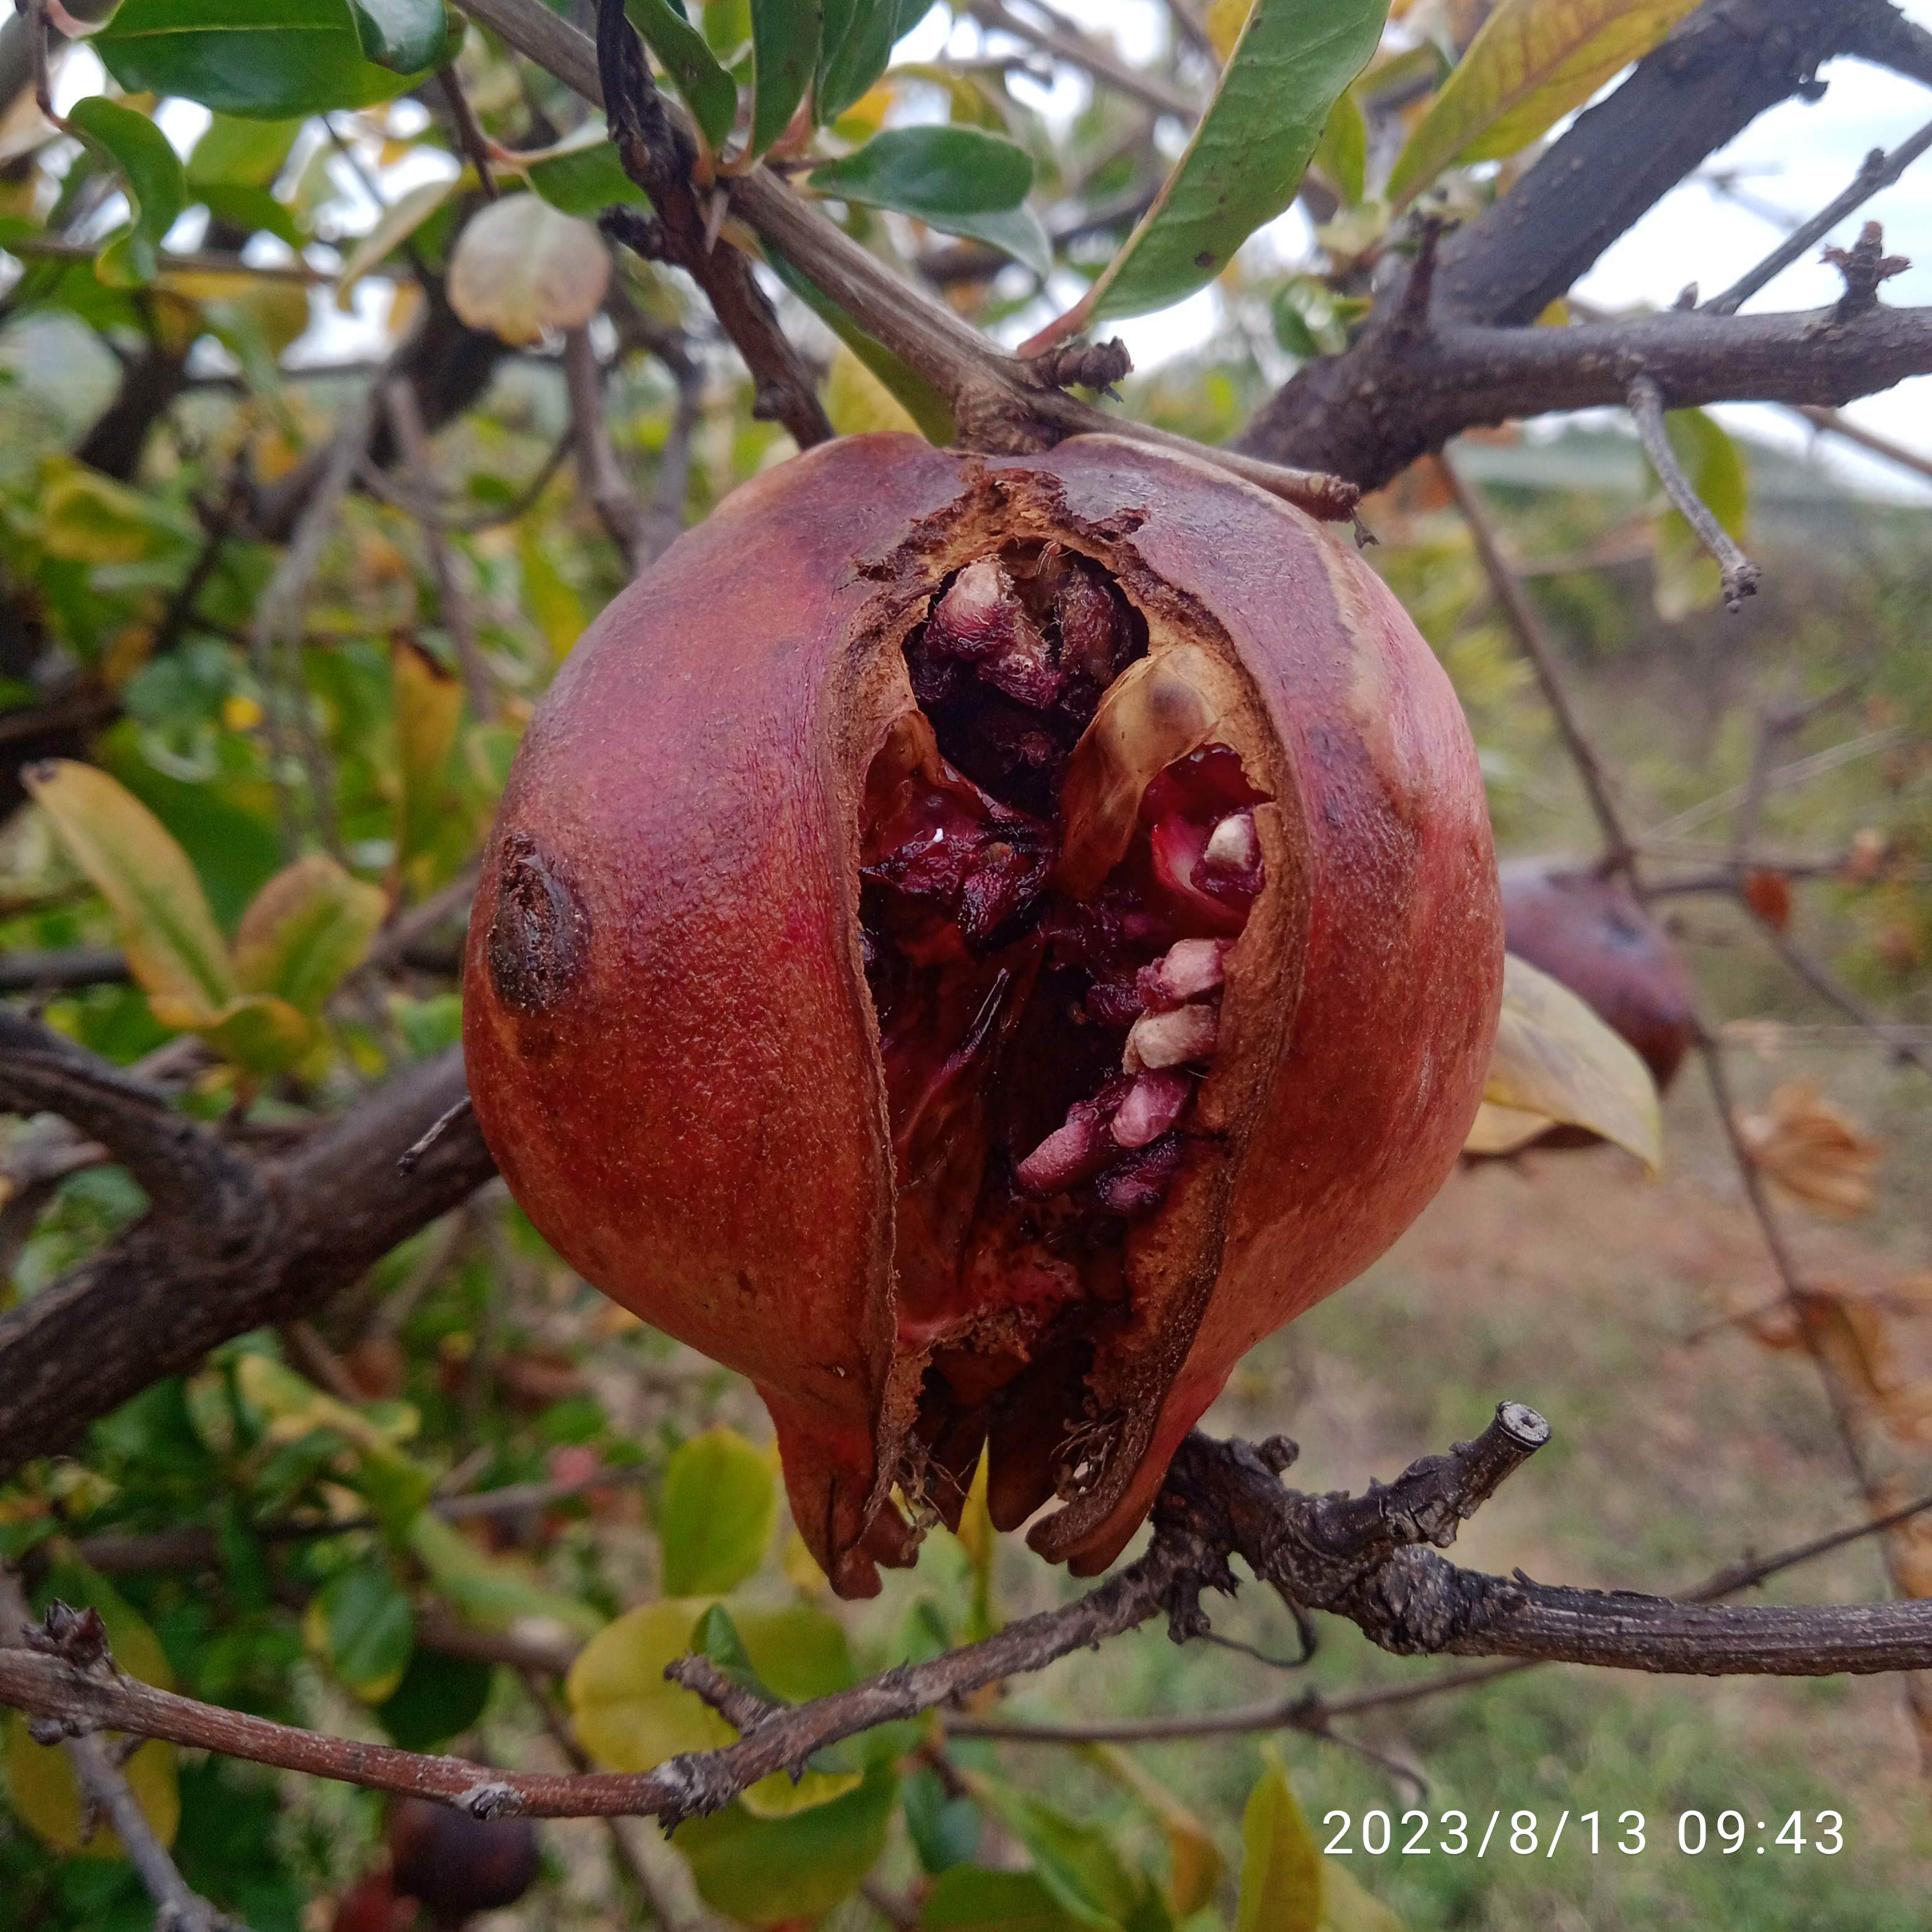
Label: Bacterial_Blight